Racism in the British Conservative Party

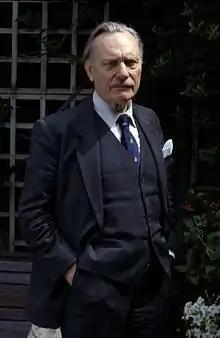
Enoch Powell

The racialised debate and discourse over immigration in British politics are said to have become popularised by Conservative MP Enoch Powell's "Rivers of Blood" speech in April 1968, and the clamping down on postwar "new Commonwealth" non-white immigration, while allowing concessions to the white-majority "old Commonwealth" (i.e. Australia, New Zealand, South Africa and Canada). Reactions to the 1968 Race Relations Bill, which Powell's speech was aimed against, were considered "a turning point from biological racist discourses to cultural racist discourses", with Powell being the chief articulator of this "new racism" in British politics.